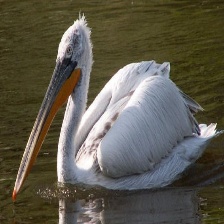
Species: DALMATIAN PELICAN
Scientific name: PELECANUS CRISPUS